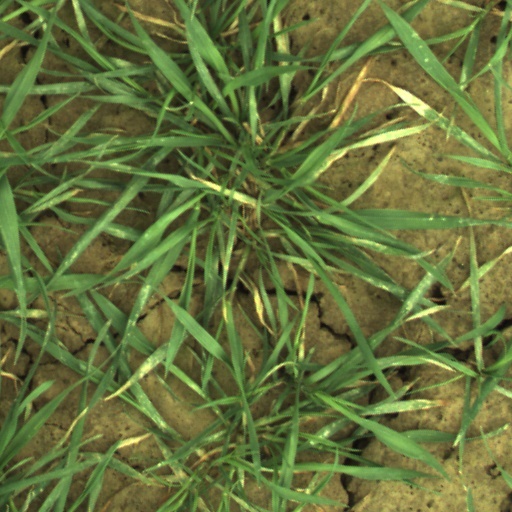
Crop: wheat